Francisco Goya's tapestry cartoons

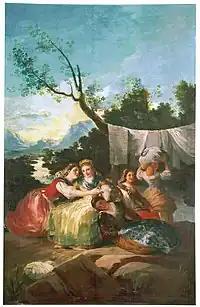
"The Washerwomen", considered the archetype of femininity in 18th-century Spain.

This series is characterised by outlined contours, loose pastel brushstrokes, rounded-faced and static characters. The drawings, mostly done in charcoal, also bear witness to the very clear influence of Bayeu. The layout is different from other cartoons by Goya, where the figures are more free and dispersed throughout the space. It is more oriented to the needs of the weavers than to the painter's artistic creativity. It resorts to the pyramidal composition, as in "Hunting with a Decoy" and "Hunting Party".